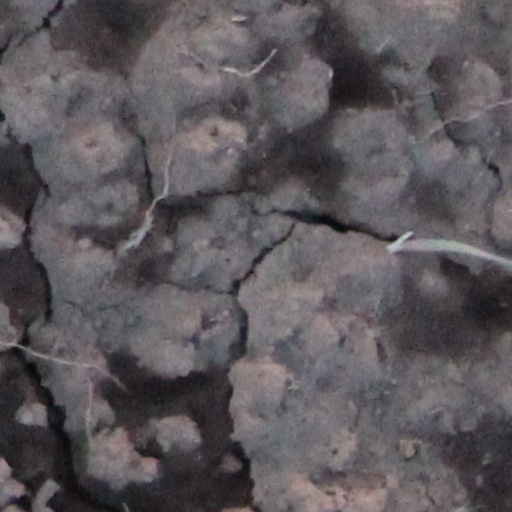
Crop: wheat